List of Australian AM radio stations

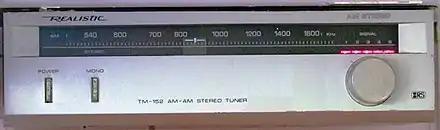
Realistic TM-152 AM stereo tuner; sold for $150 in 1988

In the late 1950s, before stereophonic record players became commonplace, and long before FM-stereo broadcasting, some stations (notably 3XY and 3UZ, but also 2CN and 2CY) partnered to present stereophonic programmes, one station to each channel, so the listener could set up a pair of radios and experience the stereo effect. The experiment ceased after a few months.